Leonid Hlibov

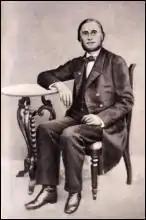
Leonid Hlibov

Leonid Ivanovych Hlibov (5 March 1827 – 10 November 1893) was a Ukrainian poet, writer, teacher, and civic figure.